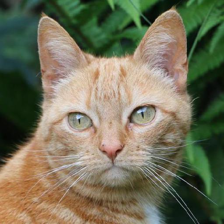
Label: animals